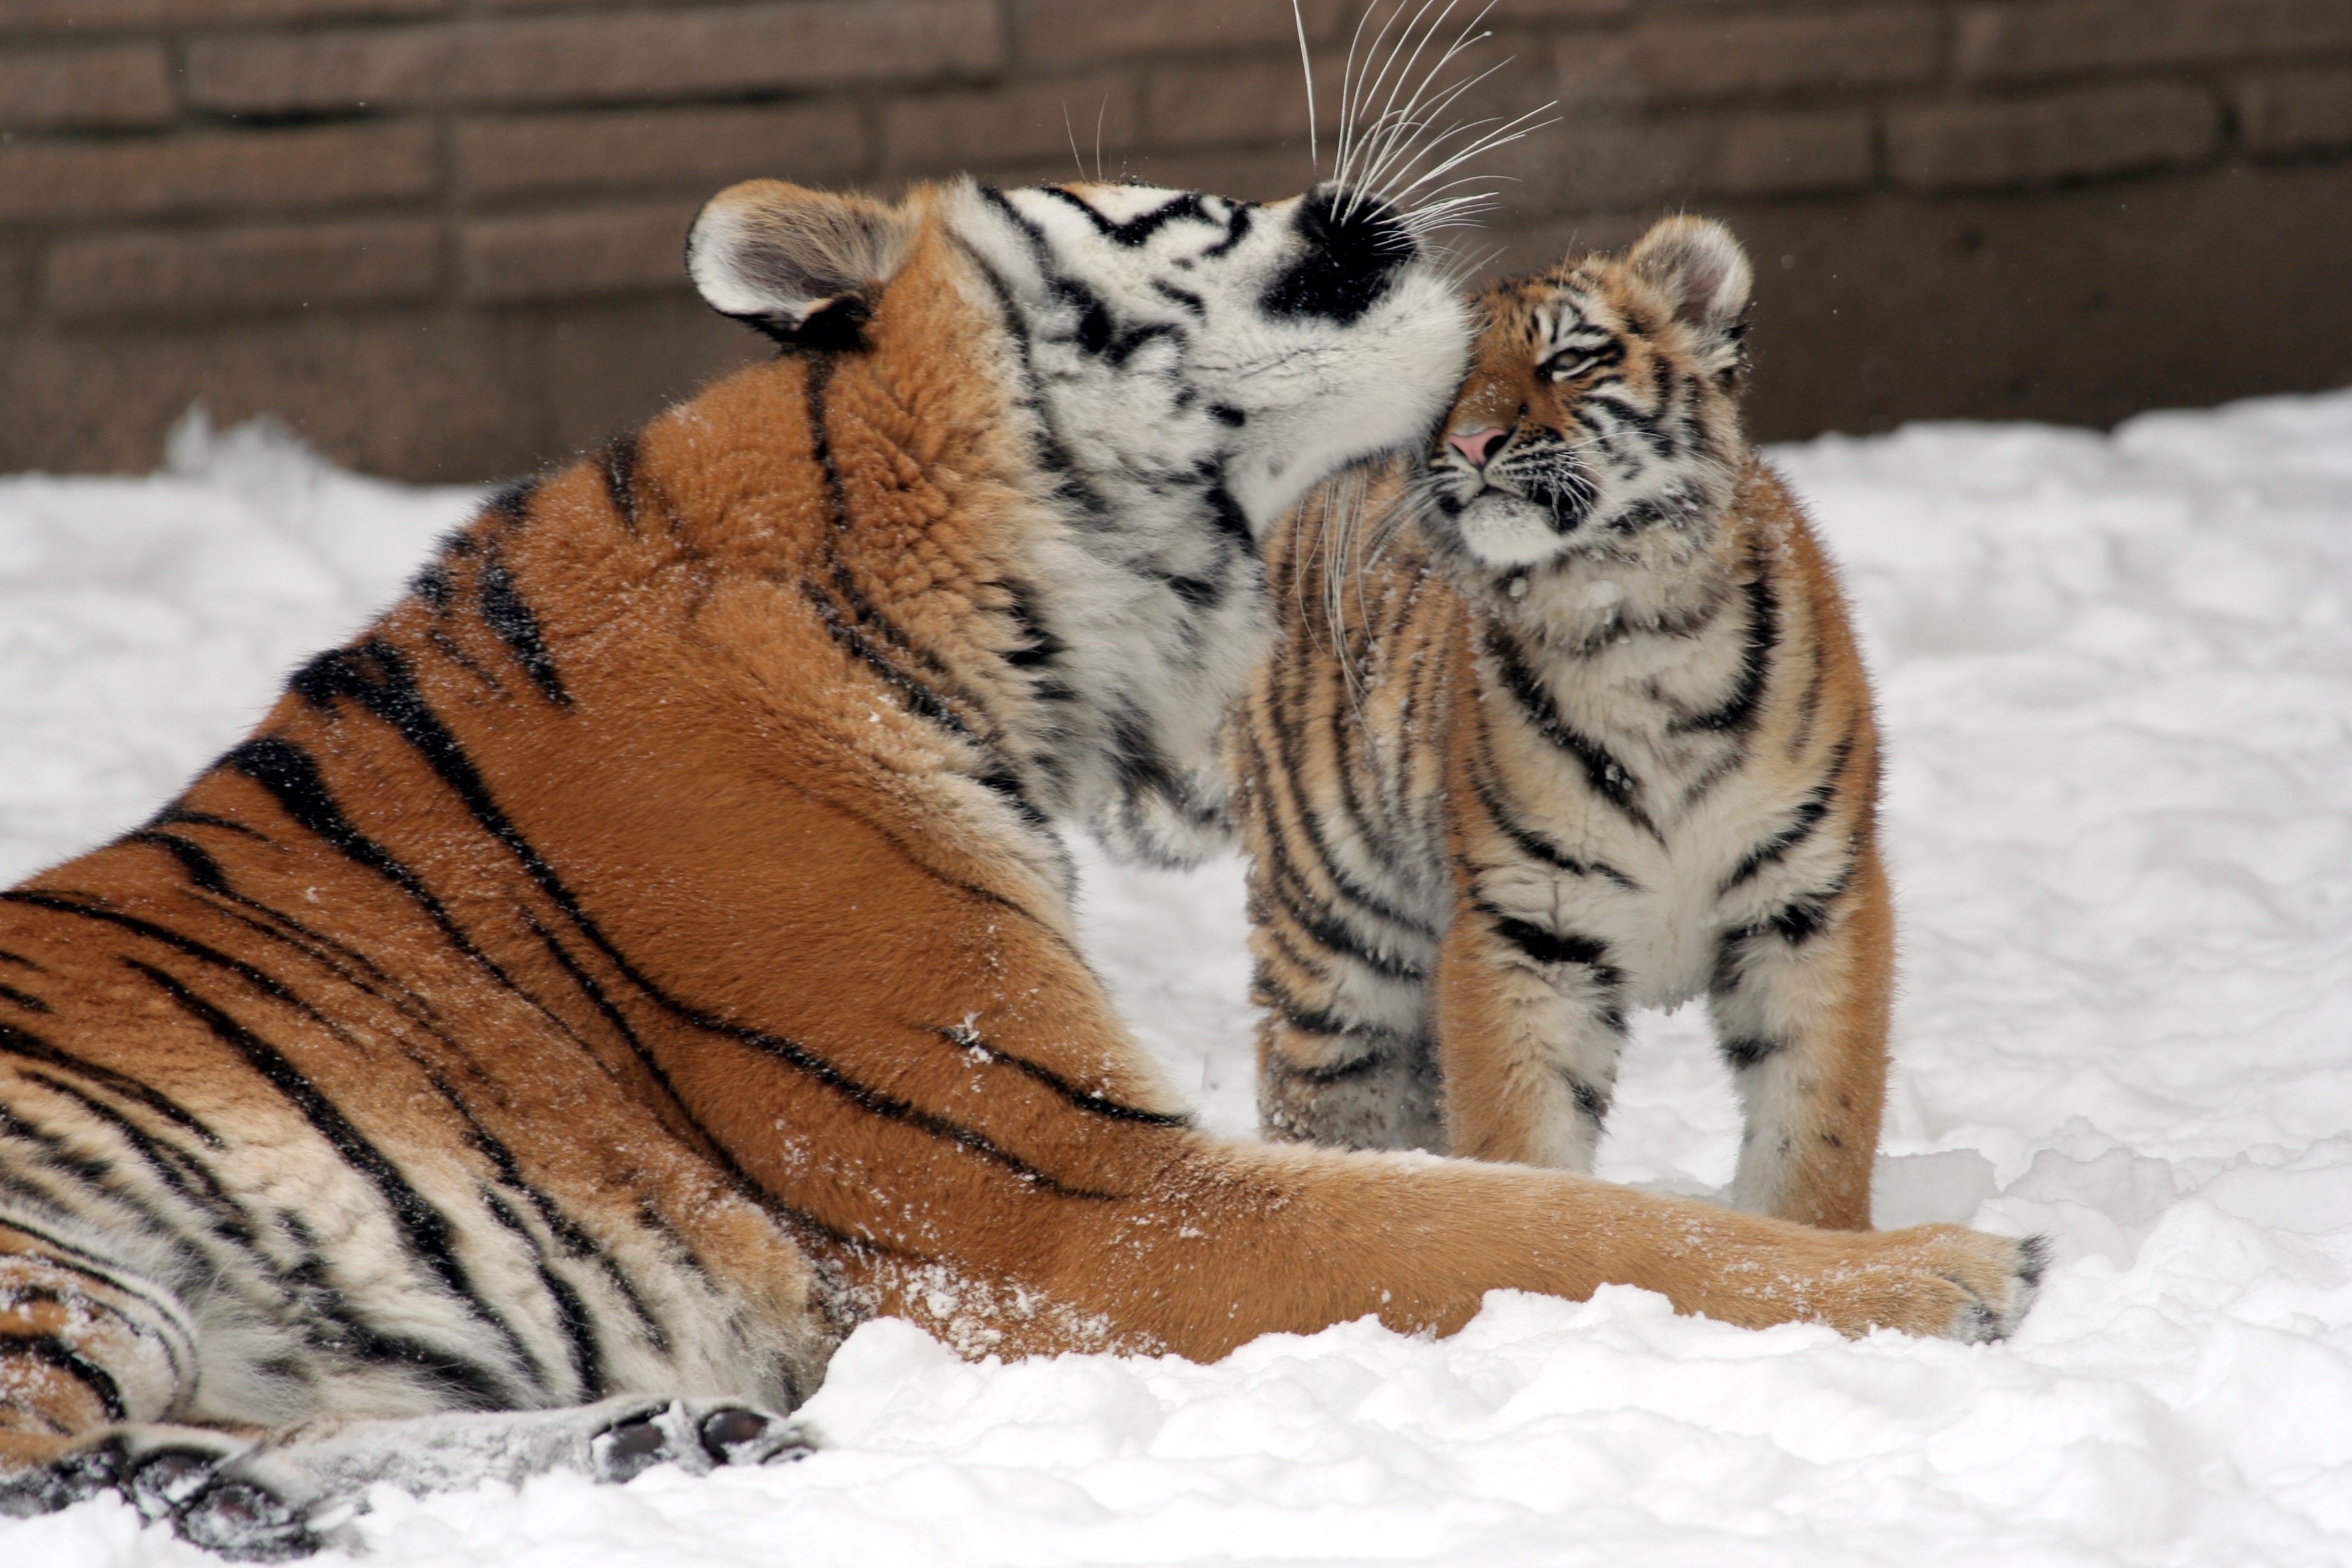
nature, snow, winter, female, wildlife, zoo, fur, young, feline, mammal, predator, fauna, whiskers, mother, tiger, stripes, vertebrate, cub, hunter, big cats, cat like mammal